Foremost Formation

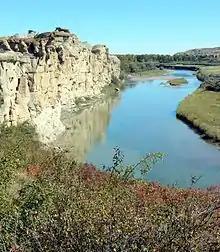
The basal sandstone of the Foremost Formation beside the Milk River at Writing-On-Stone Provincial Park

The Foremost Formation is the basal unit of the Belly River Group (called the Judith River Group in the United States). It gradationally overlies the marine shales of the Pakowki Formation. It consists of sediments that were eroded from the mountains to the west and carried northeastward by river systems, where they gradually prograded into the Western Interior Seaway.